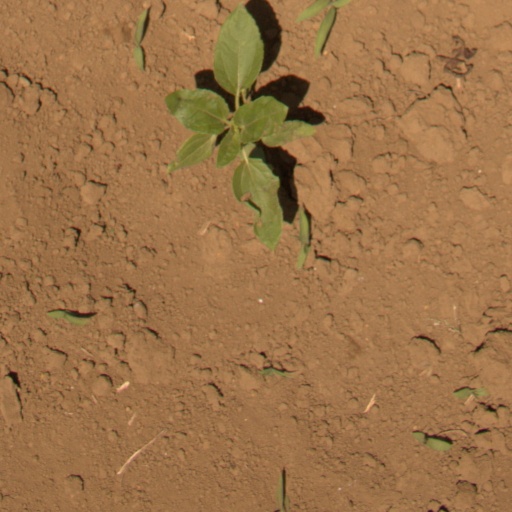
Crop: Jerusalem artichoke